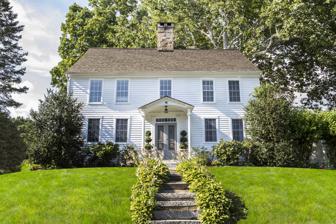
Building: Rev. John Ely House
Country: United States of America
Year built: 1792
Historic house in Connecticut, United States United States historic place Rev. John Ely House U.S. National Register of Historic Places Show map of Connecticut Show map of the United States Location 54 Milwaukee Ave., Bethel, Connecticut Coordinates 41°22′30″N 73°24′13″W / 41.37500°N 73.40361°W / 41.37500; -73.40361 Area 0.8 acres (0.32 ha) Built 1792 ( 1792 ) Architectural style Colonial NRHP reference No. 01000400 Added to NRHP April 25, 2001 The Rev. John Ely House is a historic house at 54 Milwaukee Avenue in Bethel, Connecticut .  Built in 1792, it is well-preserved example of period domestic architecture, and is further notable for a procession of owners important in the community's history.  The house was listed on the National Register of Historic Places in 2001. Description and history The Ely House is located east of the village center of Bethel, at the northeast corner of Milwaukee Avenue and Kayview Avenue. It is a 2 + 1 ⁄ 2 -story wood-frame structure, five bays wide, with a large central chimney, a side-gable roof, and a stone foundation.  Its main entrance is centered on the front facade, and is sheltered by a Federal-style portico supported by slender columns, with a decorated soffit.  The interior follows a typical center chimney plan, with parlors on either side of the chimney, a narrow entry vestibule with winding staircase in front, and the original kitchen space behind.  Two small chambers once occupied the rear corners of the building; these have been integrated into other rooms.  The house has retained significant amounts of original 18th-century woodwork, including wide board floors on the second floor, raised panel doors on the first floor, and board-and-batten doors on the second.  The entry vestibule and staircase retain most of their original carved woodwork. Rear View of John Ely House The house was built c. 1792, and is a well-preserved local survivor of the period.  It is also noted for a succession of residents who played significant roles in the growth of Bethel during the 19th century, including two ministers and three businessmen, the latter including Oliver Shepard, a figure instrumental in the separation of Bethel as a separate town in 1855.  Reverend John Ely, for whom the house was built, was Bethel parish's second settled minister, at a time when it was still part of Danbury . The barn on the property has been modernized and utilized as a studio for performing arts and photography/videography. Front of Studio at Rev. John Ely House See also National Register of Historic Places listings in Fairfield County, Connecticut References